Valmet RM 2

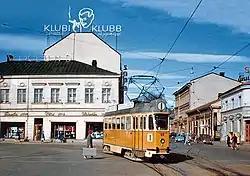
No. 49 on line 1 in May 1959

The RM 2 class were delivered in 1956 and initially used on all three Turku tram lines. However, it soon turned out that they were too long to pass each other on some curves along the circular line 3, and they were restricted to lines 1 and 2.